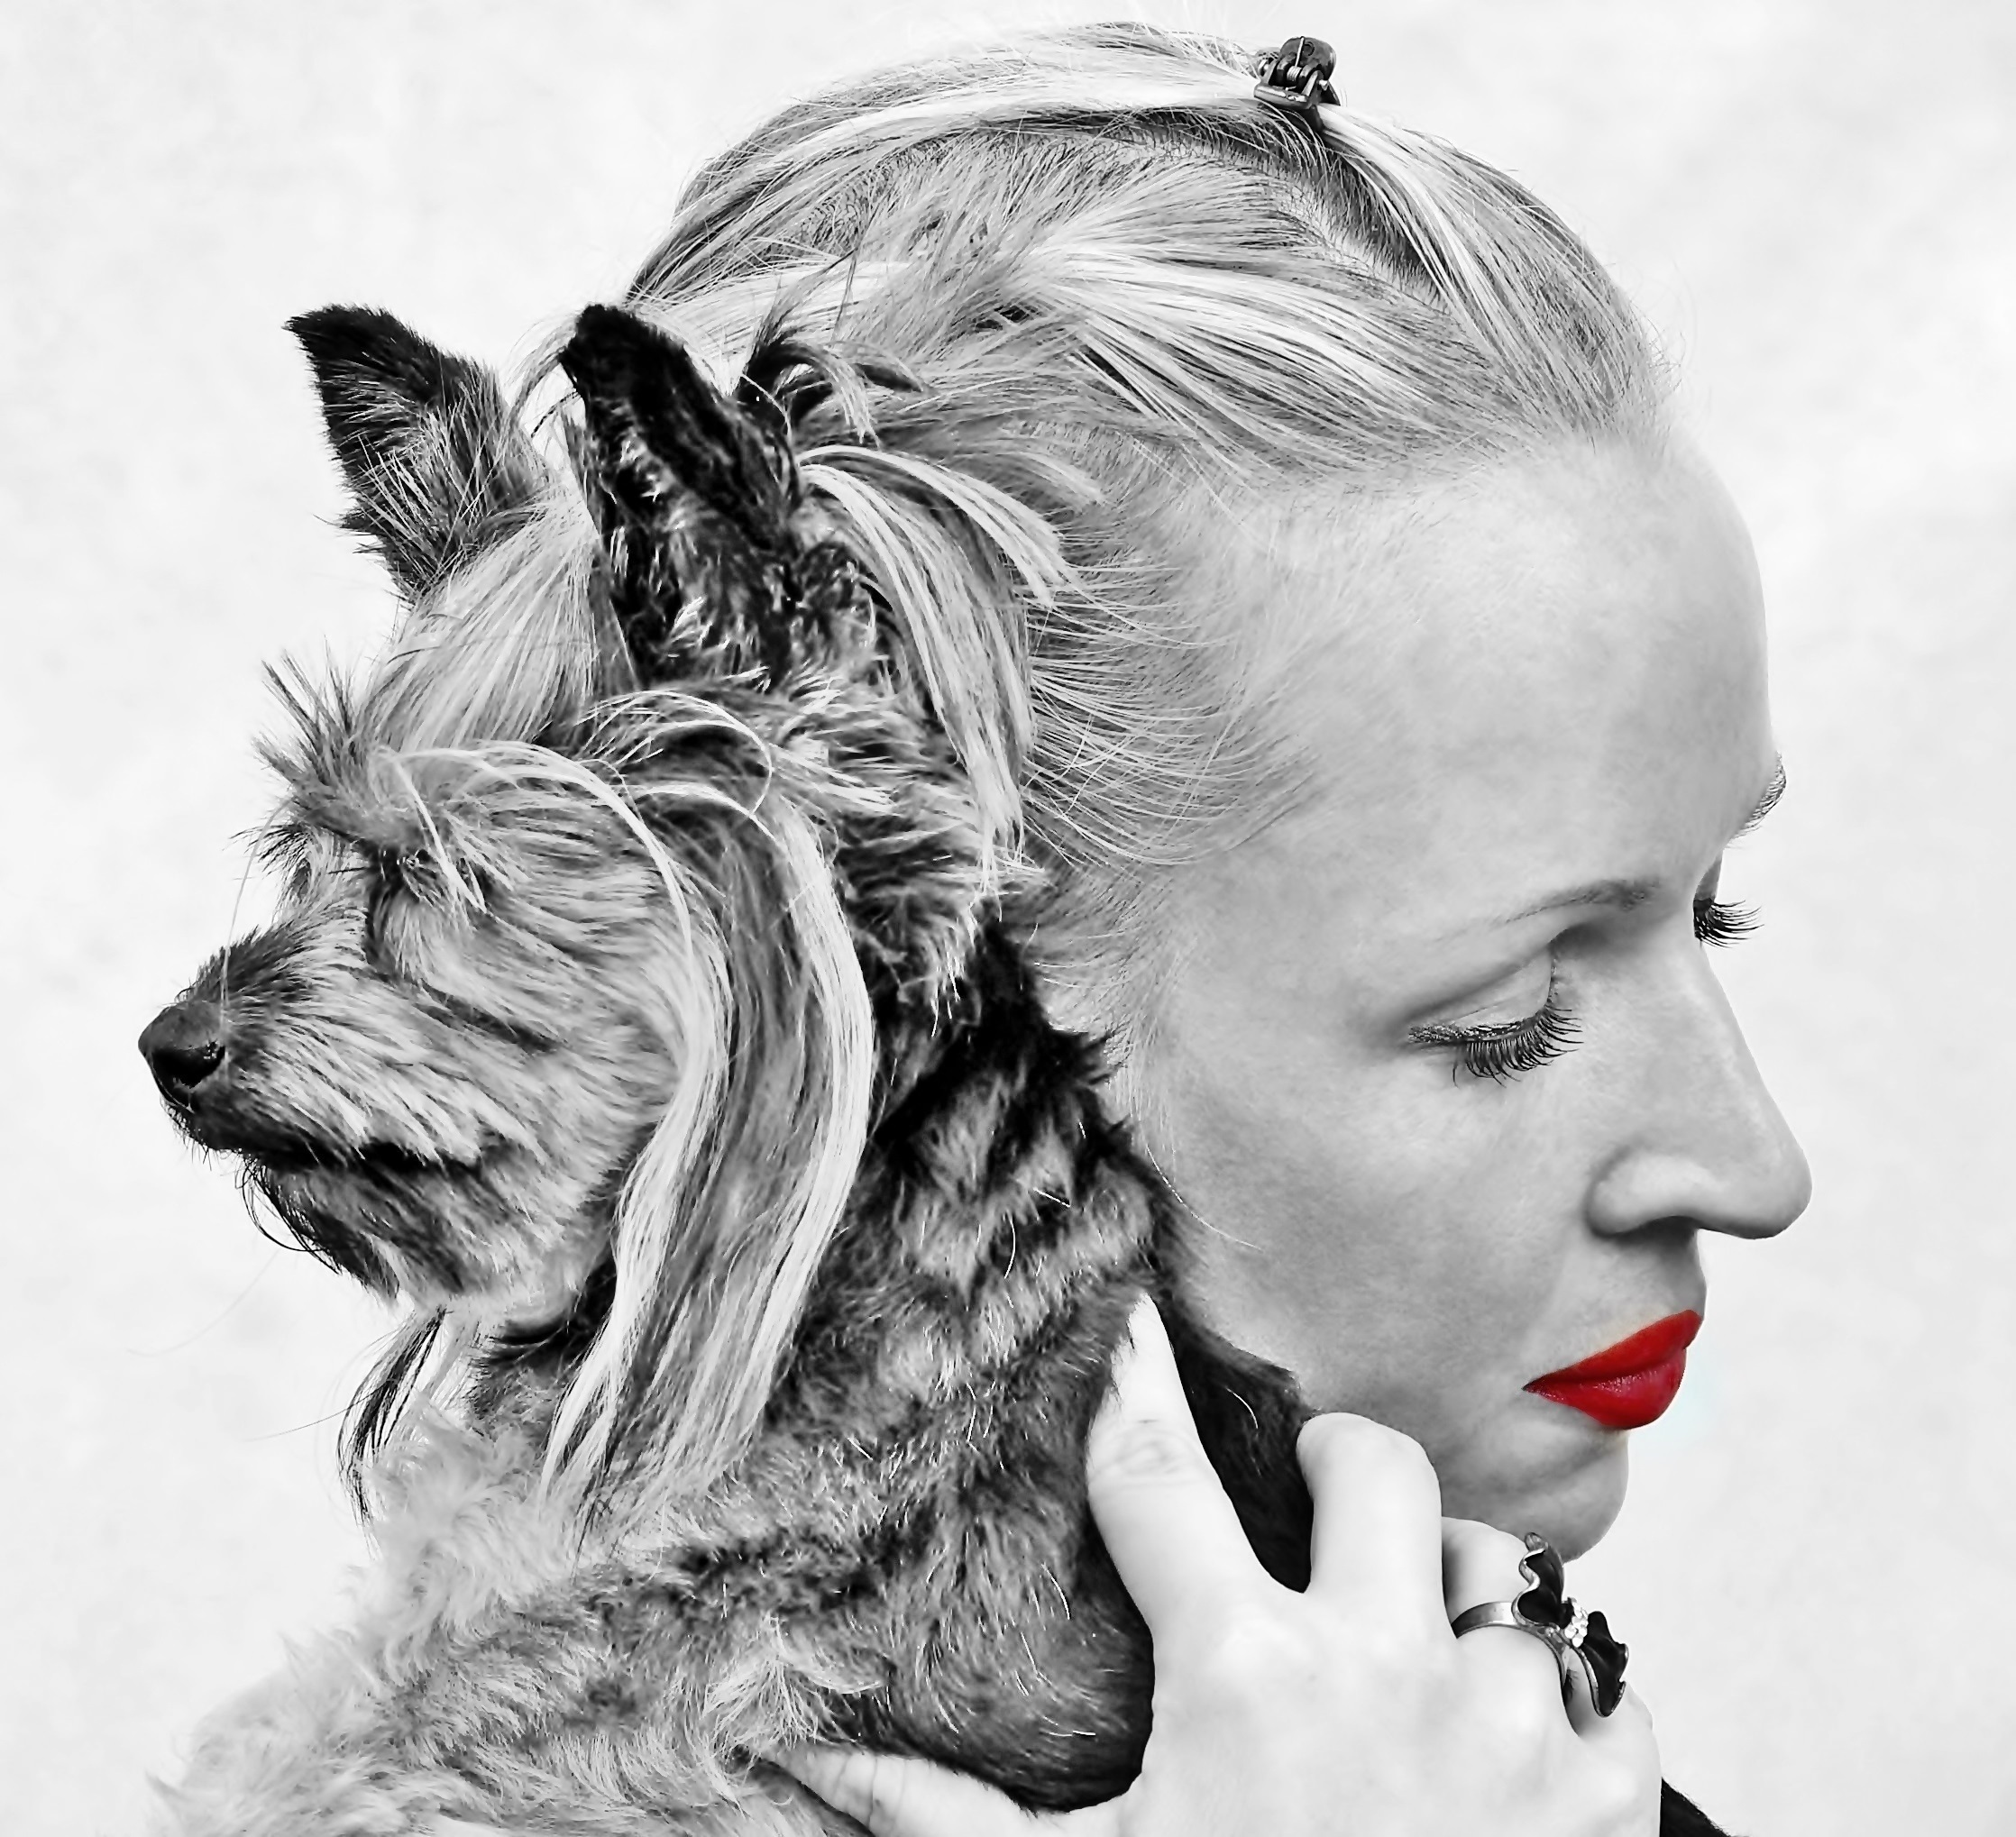
black and white, love, monochrome, face, yorkshire, nose, art, sketch, drawing, illustration, head, facial, szofy and yama, monochrome photography